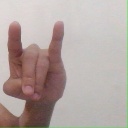
अक्षर: च